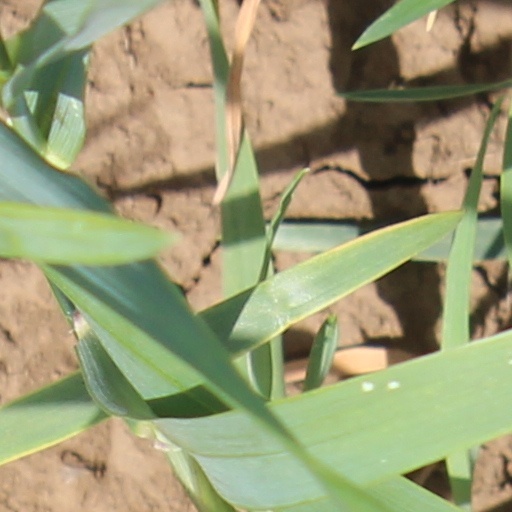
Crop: wheat